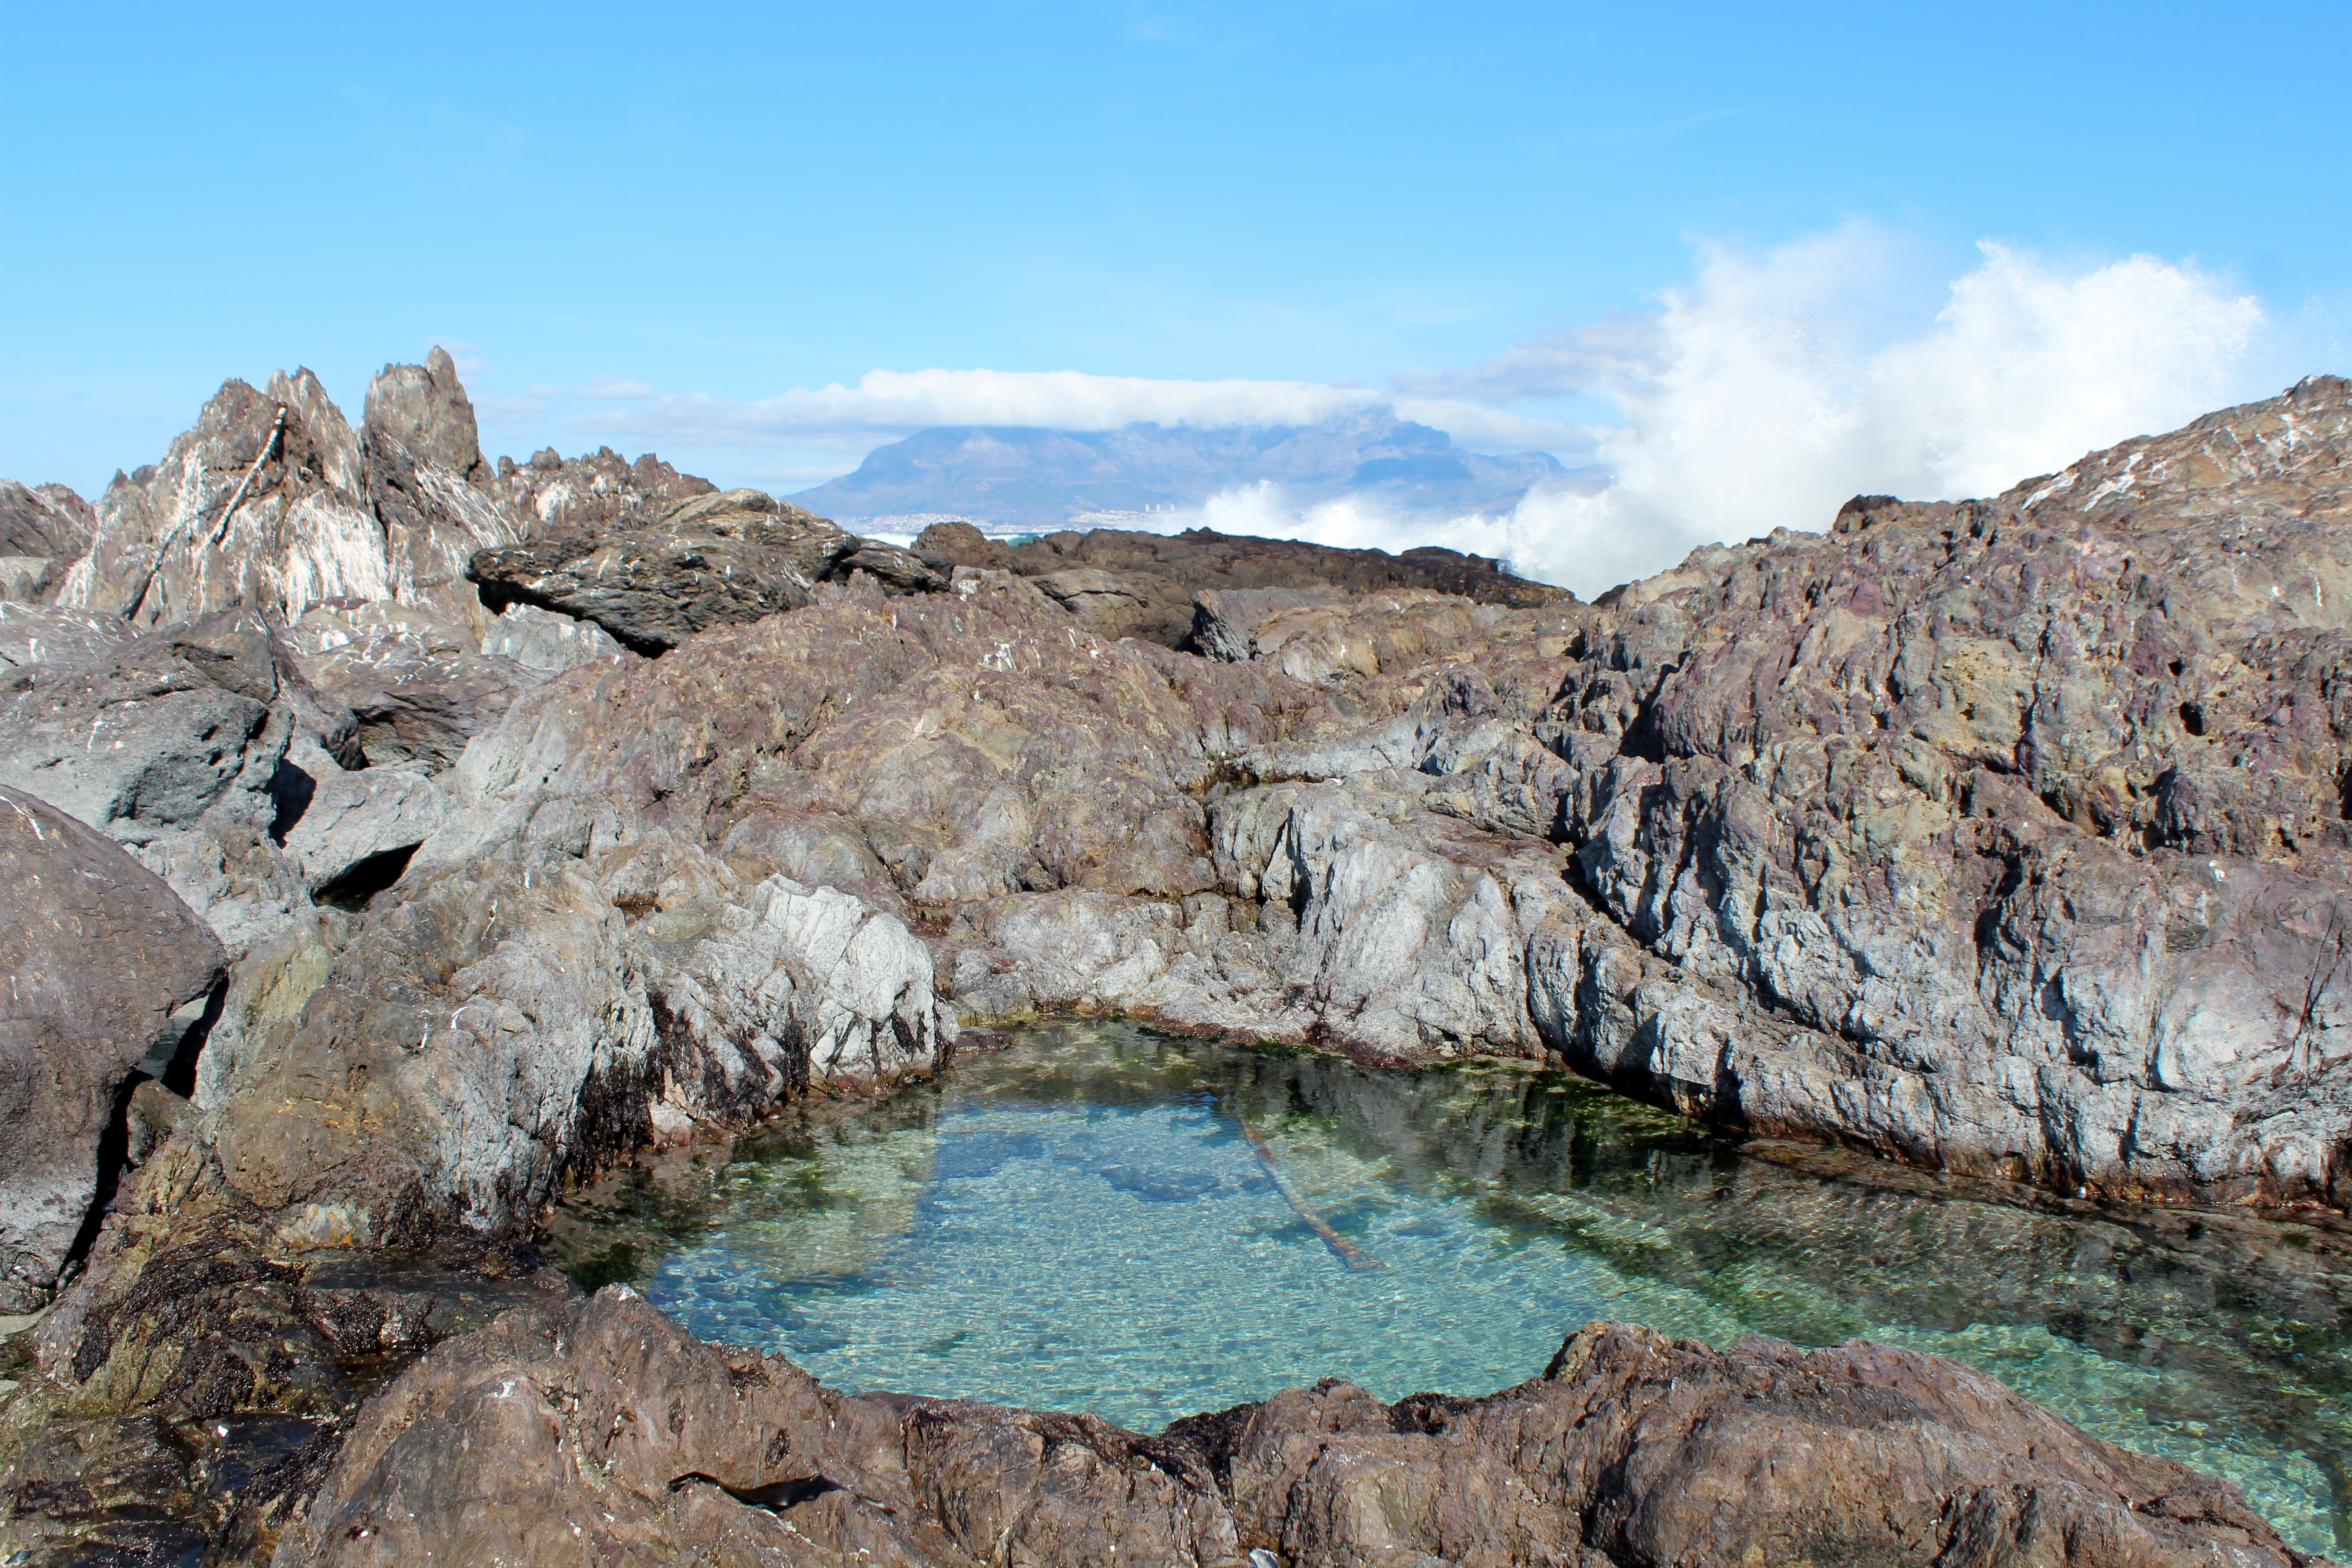
beach, landscape, sea, coast, water, rock, ocean, wilderness, mountain, wave, lake, formation, cliff, spray, terrain, national park, table mountain, geology, badlands, plateau, wadi, south africa, landform, cape town, geographical feature